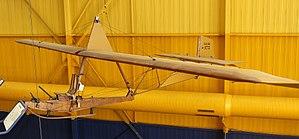
Planeur allemand SG 38 (1938), Musée de l'Air et de l'Espace, Paris Le Bourget (France)
Le Zögling est un type de planeur monoplace d’entrainement de début. Cet appareil très simple a vu le jour en Allemagne, ou plusieurs versions ont été produites en série durant l'entre-deux-guerres. Il a aussi été commercialisé sur plans pour une somme très faible, et donc été copié ou imité dans beaucoup d’autres pays. Ce type de planeur a connu un succès considérable dans le monde entier du début des années 1930 à la fin de la Seconde Guerre mondiale et, au durant les années 1970 la RAF faisait toujours usage d'un dérivé du Zögling pour la formation de ses cadets.
Alexander Schleicher GmbH est un des grands fabricants mondiaux de planeurs. Cette entreprise allemande fondée en 1926 par Alexander Schleicher sous le nom d'Alexander Schleicher Segelflugzeugbau est aussi le plus vieux fabricant de planeurs au monde.